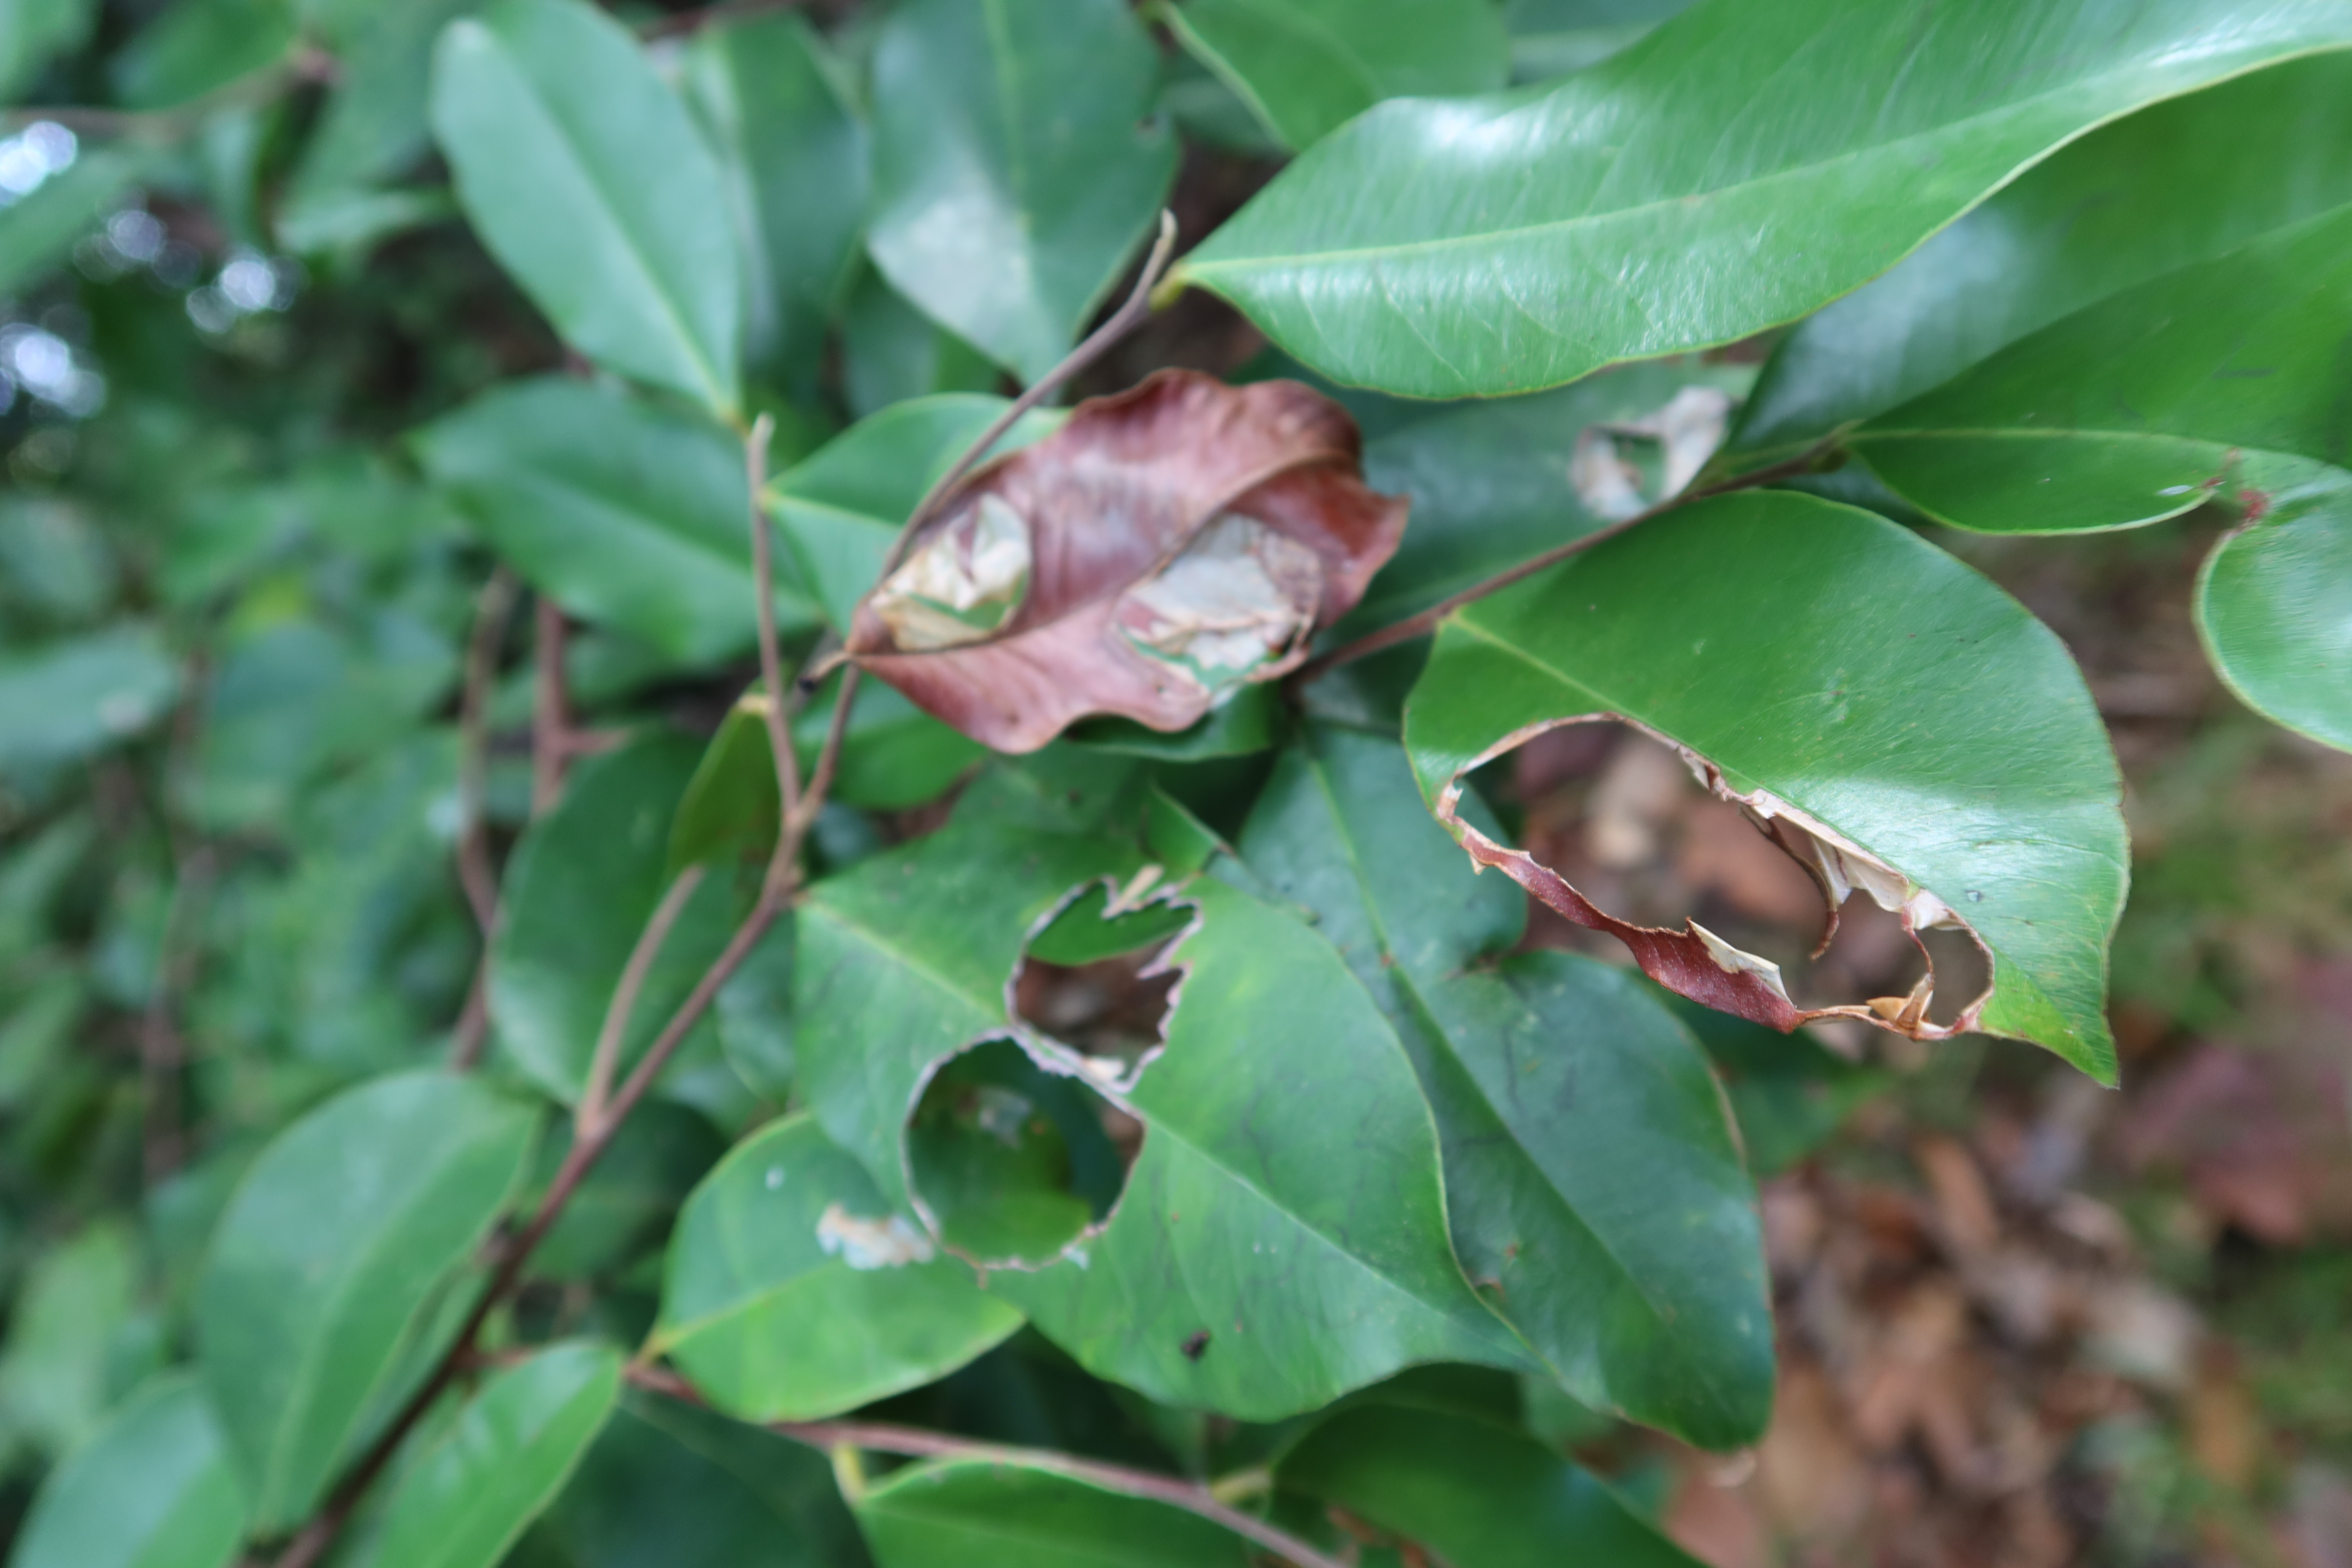
Label: Translucent lesion